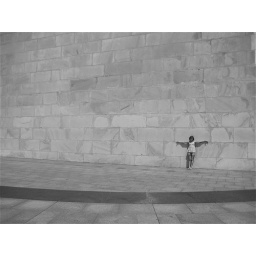
My sister is standing against the base of the Washington Monument.